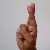
The image shows a hand gesture representing the letter 'R' in Indian Sign Language.